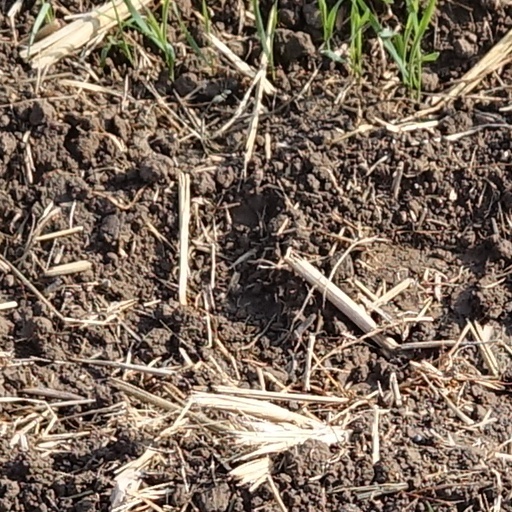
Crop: wheat